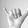
ASL letter: Y